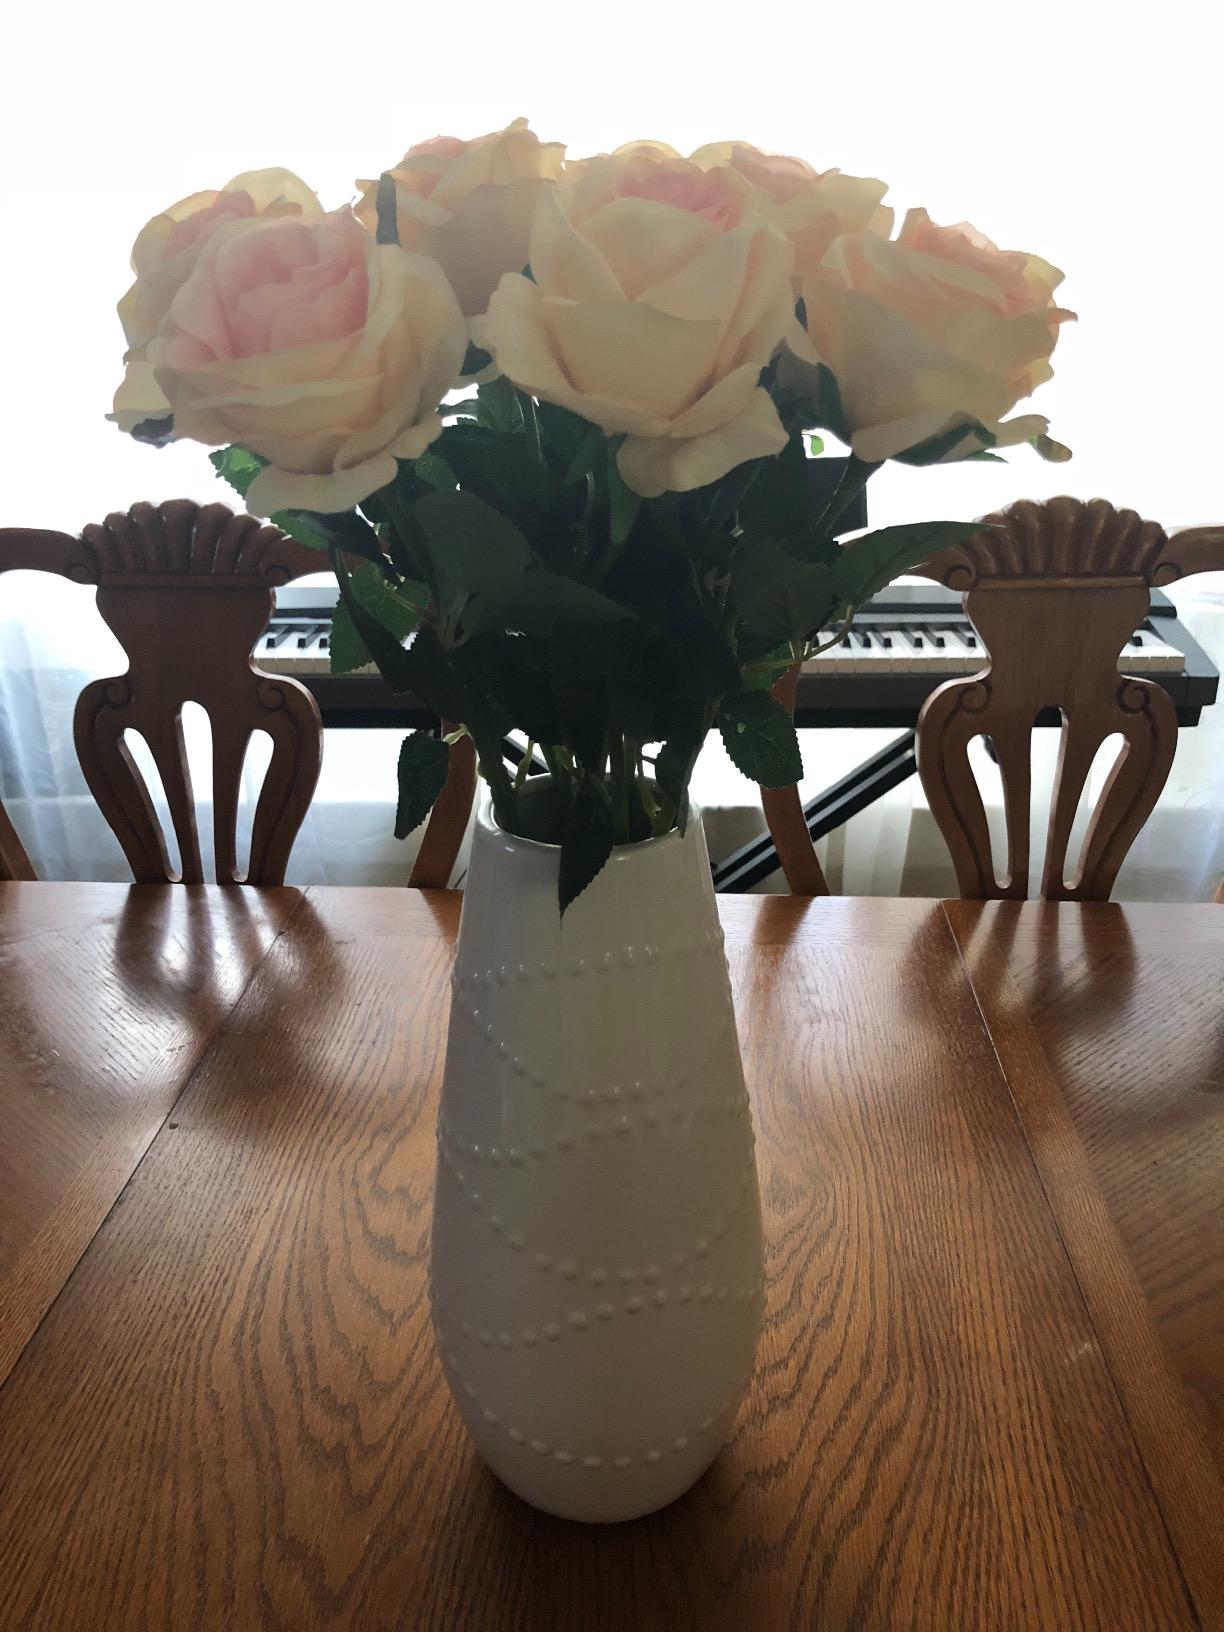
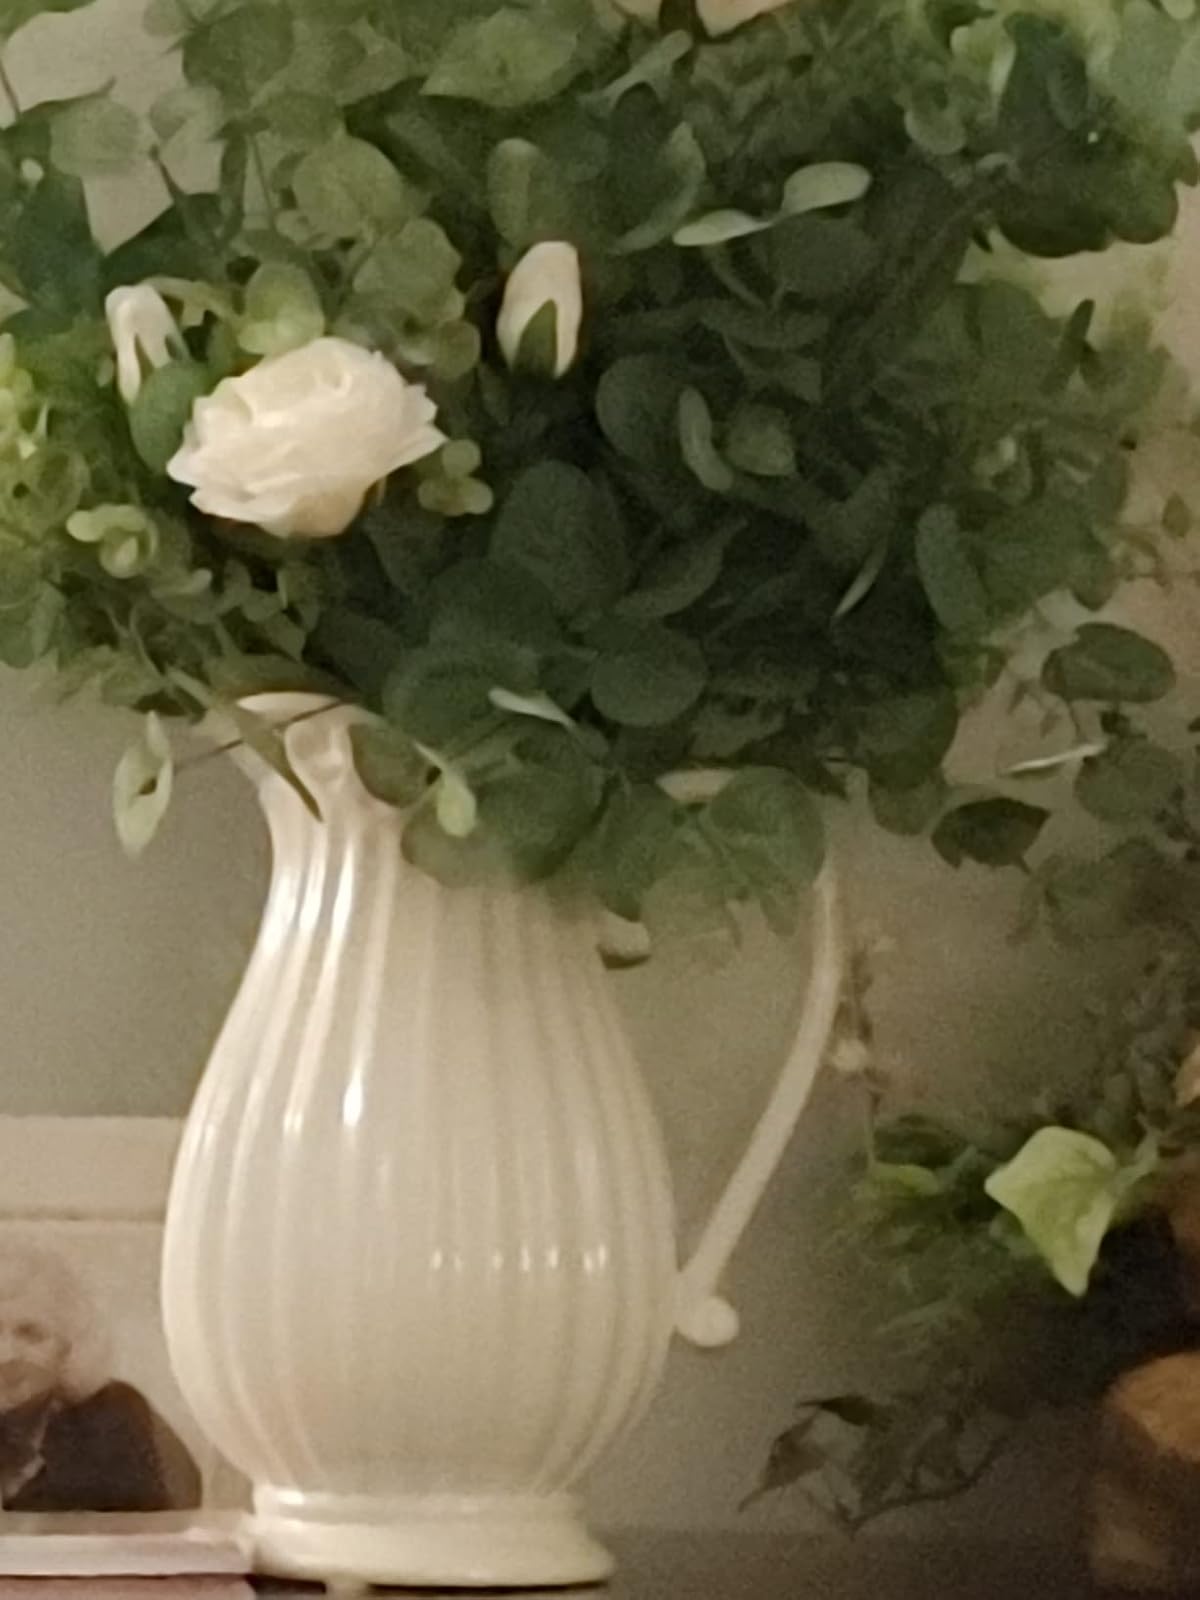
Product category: vase
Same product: no